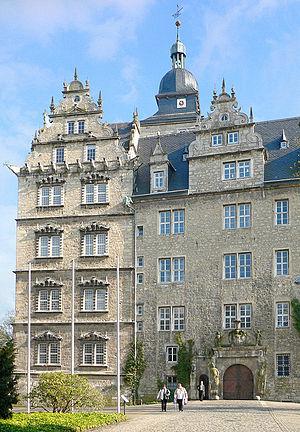
La renaissance de la Weser est une forme de style architectural de la Renaissance que l'on trouve principalement dans le bassin de la Weser, fleuve du nord-ouest de l'Allemagne, ce style étant relativement bien conservé dans les villes de la région.